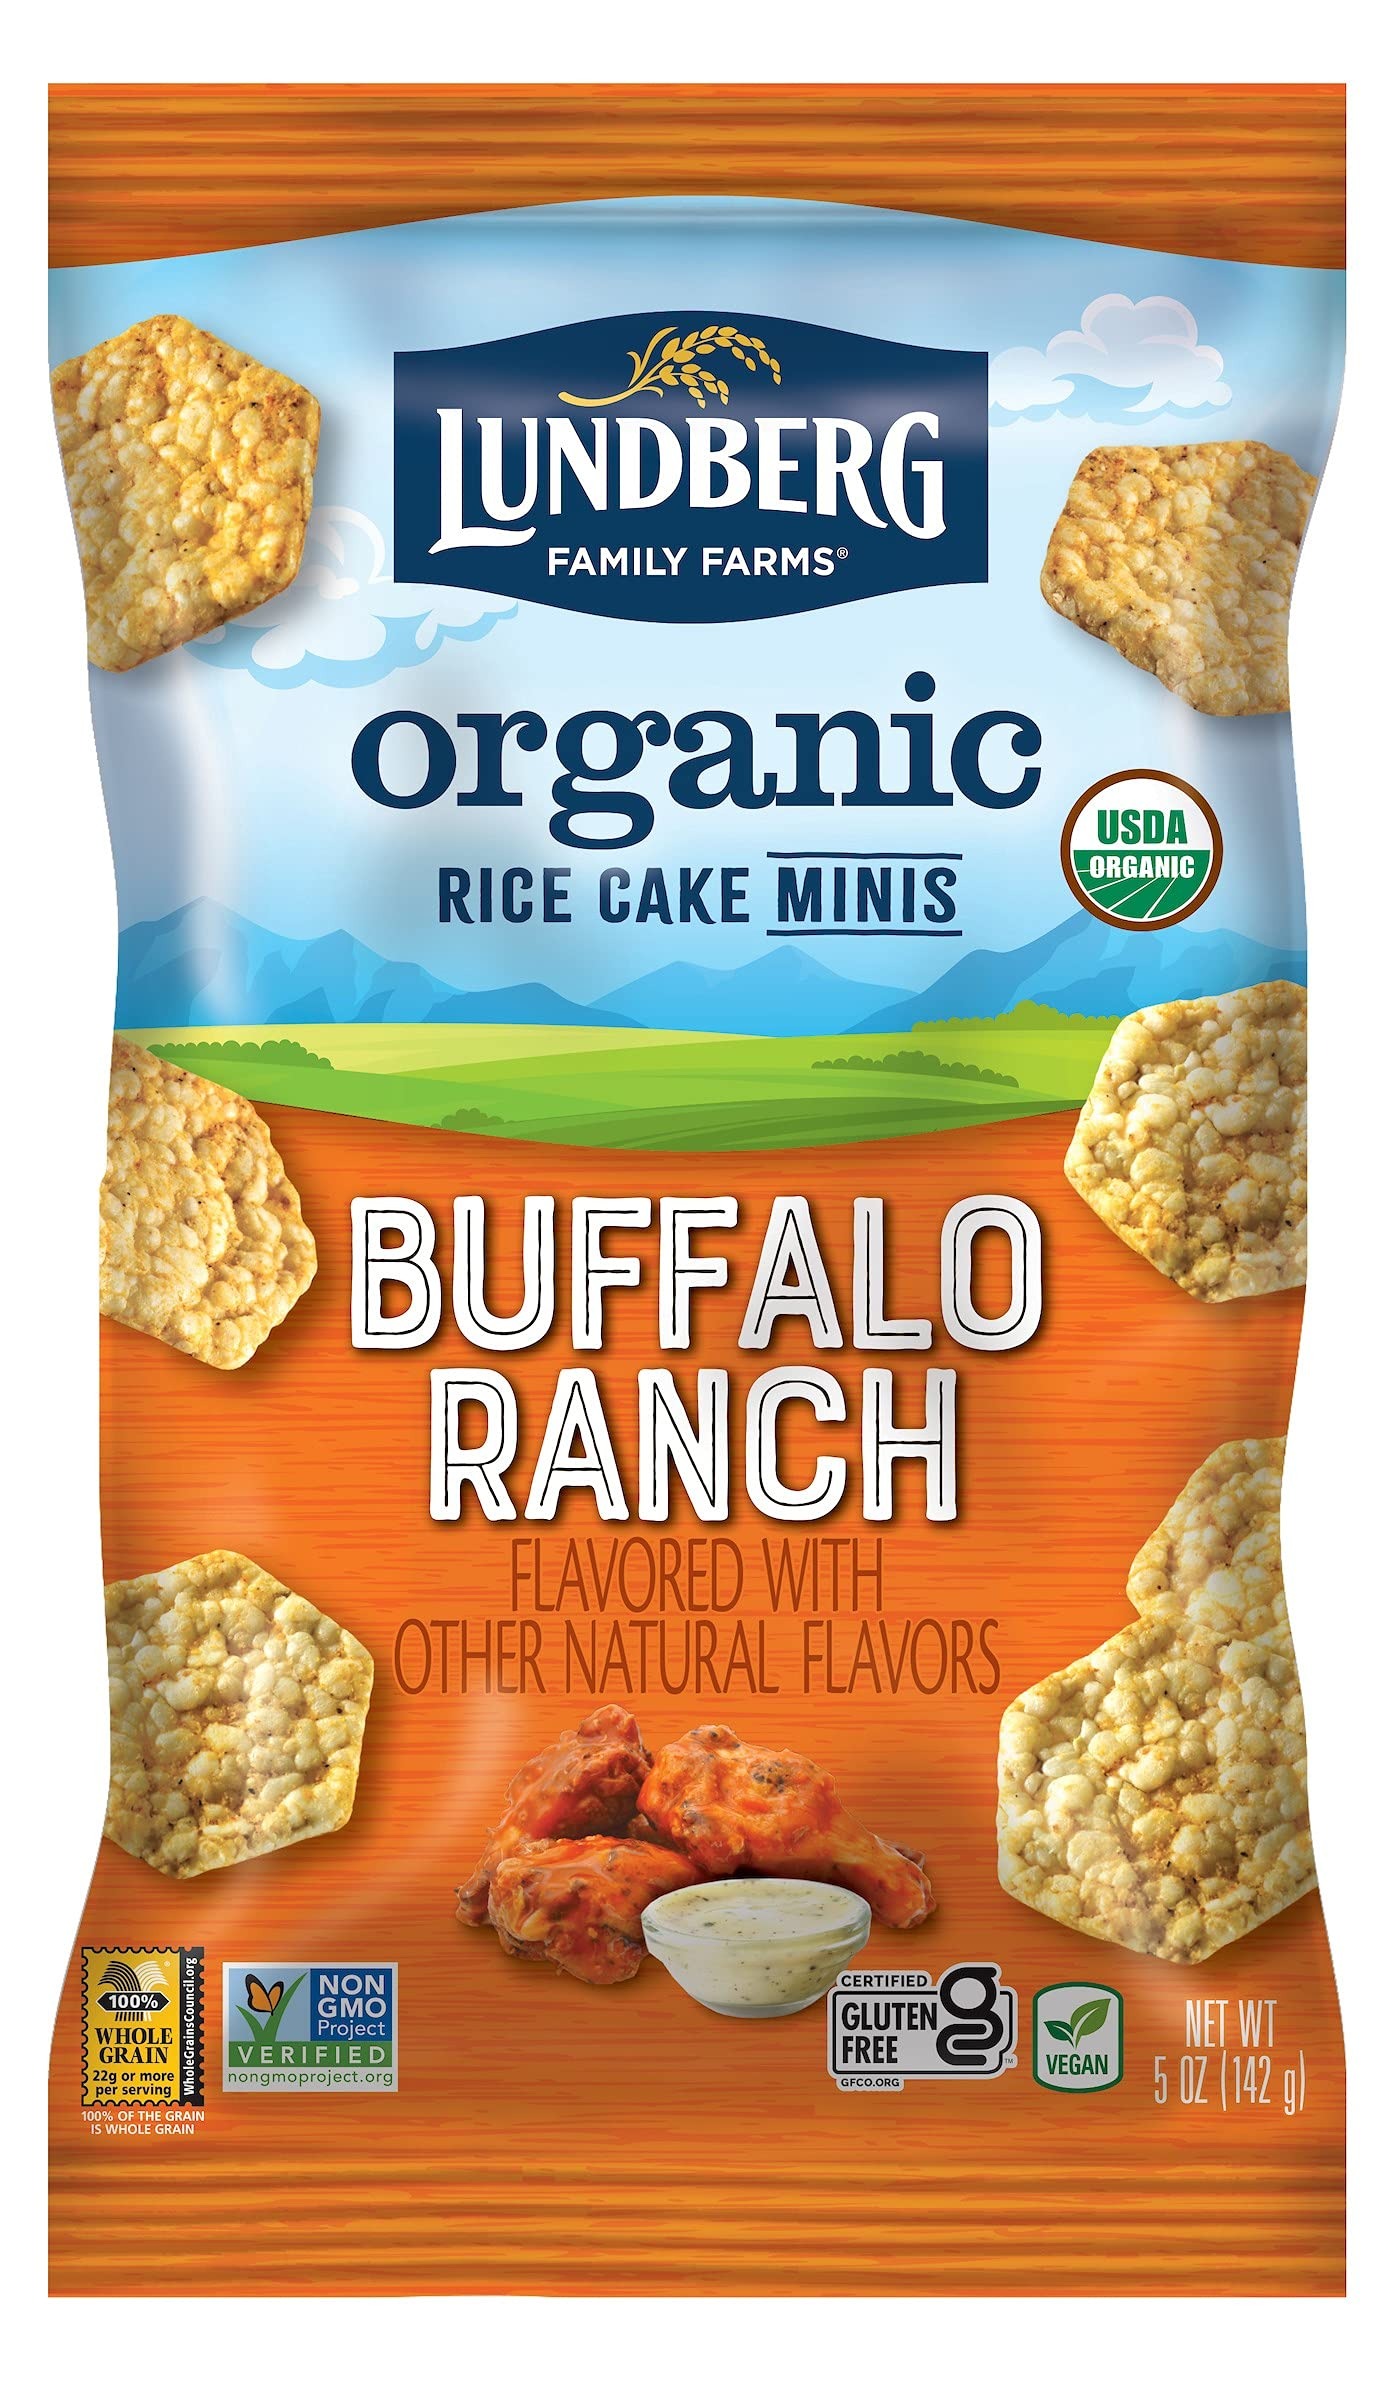
Item Name: Lundberg Organic Buffalo Ranch Rice Cake Minis, 5oz, Gluten-Free, Whole Grain, Vegan, USDA Certified Organic, Non-GMO Project Verified
Bullet Point 1: Contains: 5oz bag of Lundberg Organic Buffalo Ranch Rice Cake Minis
Bullet Point 2: Enjoy toasty brown rice minis, tumbled in the tangy spice of buffalo wing sauce and perfectly balanced with a subtle ranch flavor. Made with organic whole grains and carefully crafted to be thin, lightly crunchy, and full of flavor, Rice Cake Minis are a guilt-free treat the whole family can enjoy for lip-smacking, fun snacking!
Bullet Point 3: Rice Cake Minis pack the same delicious flavor and organic, whole-grain goodness of Lundberg’s classic Rice Cakes into a convenient mini-sized snack! Whether munching at your desk, exploring outdoors, or packing a lunch box, you can snack confidently knowing Lundberg’s commitment to transparency doesn't stop at rice. With Rice Cake Minis’ ingredient list, what you see is what you get. Nothing withheld, nothing to hide—just a healthier-for-you snack that satisfies more than just your stomach.
Bullet Point 4: USDA Certified Organic, Non-GMO Project Verified, Certified Gluten-Free, 100% Whole Grain
Bullet Point 5: Since 1937, the Lundbergs have been growing healthy, great-tasting rice while tending to soil, air, water, and wildlife as carefully as their crops. Now led by the family’s third generation, Lundberg Family Farms uses sustainable farming practices and 100% renewable energy to protect and improve the planet for generations to come. So when you choose Lundberg, you can feel confident that you're bettering the world with every bite.
Bullet Point 6: Specialty: Gluten Free
Value: 5.0
Unit: Ounce

Price: 9.055